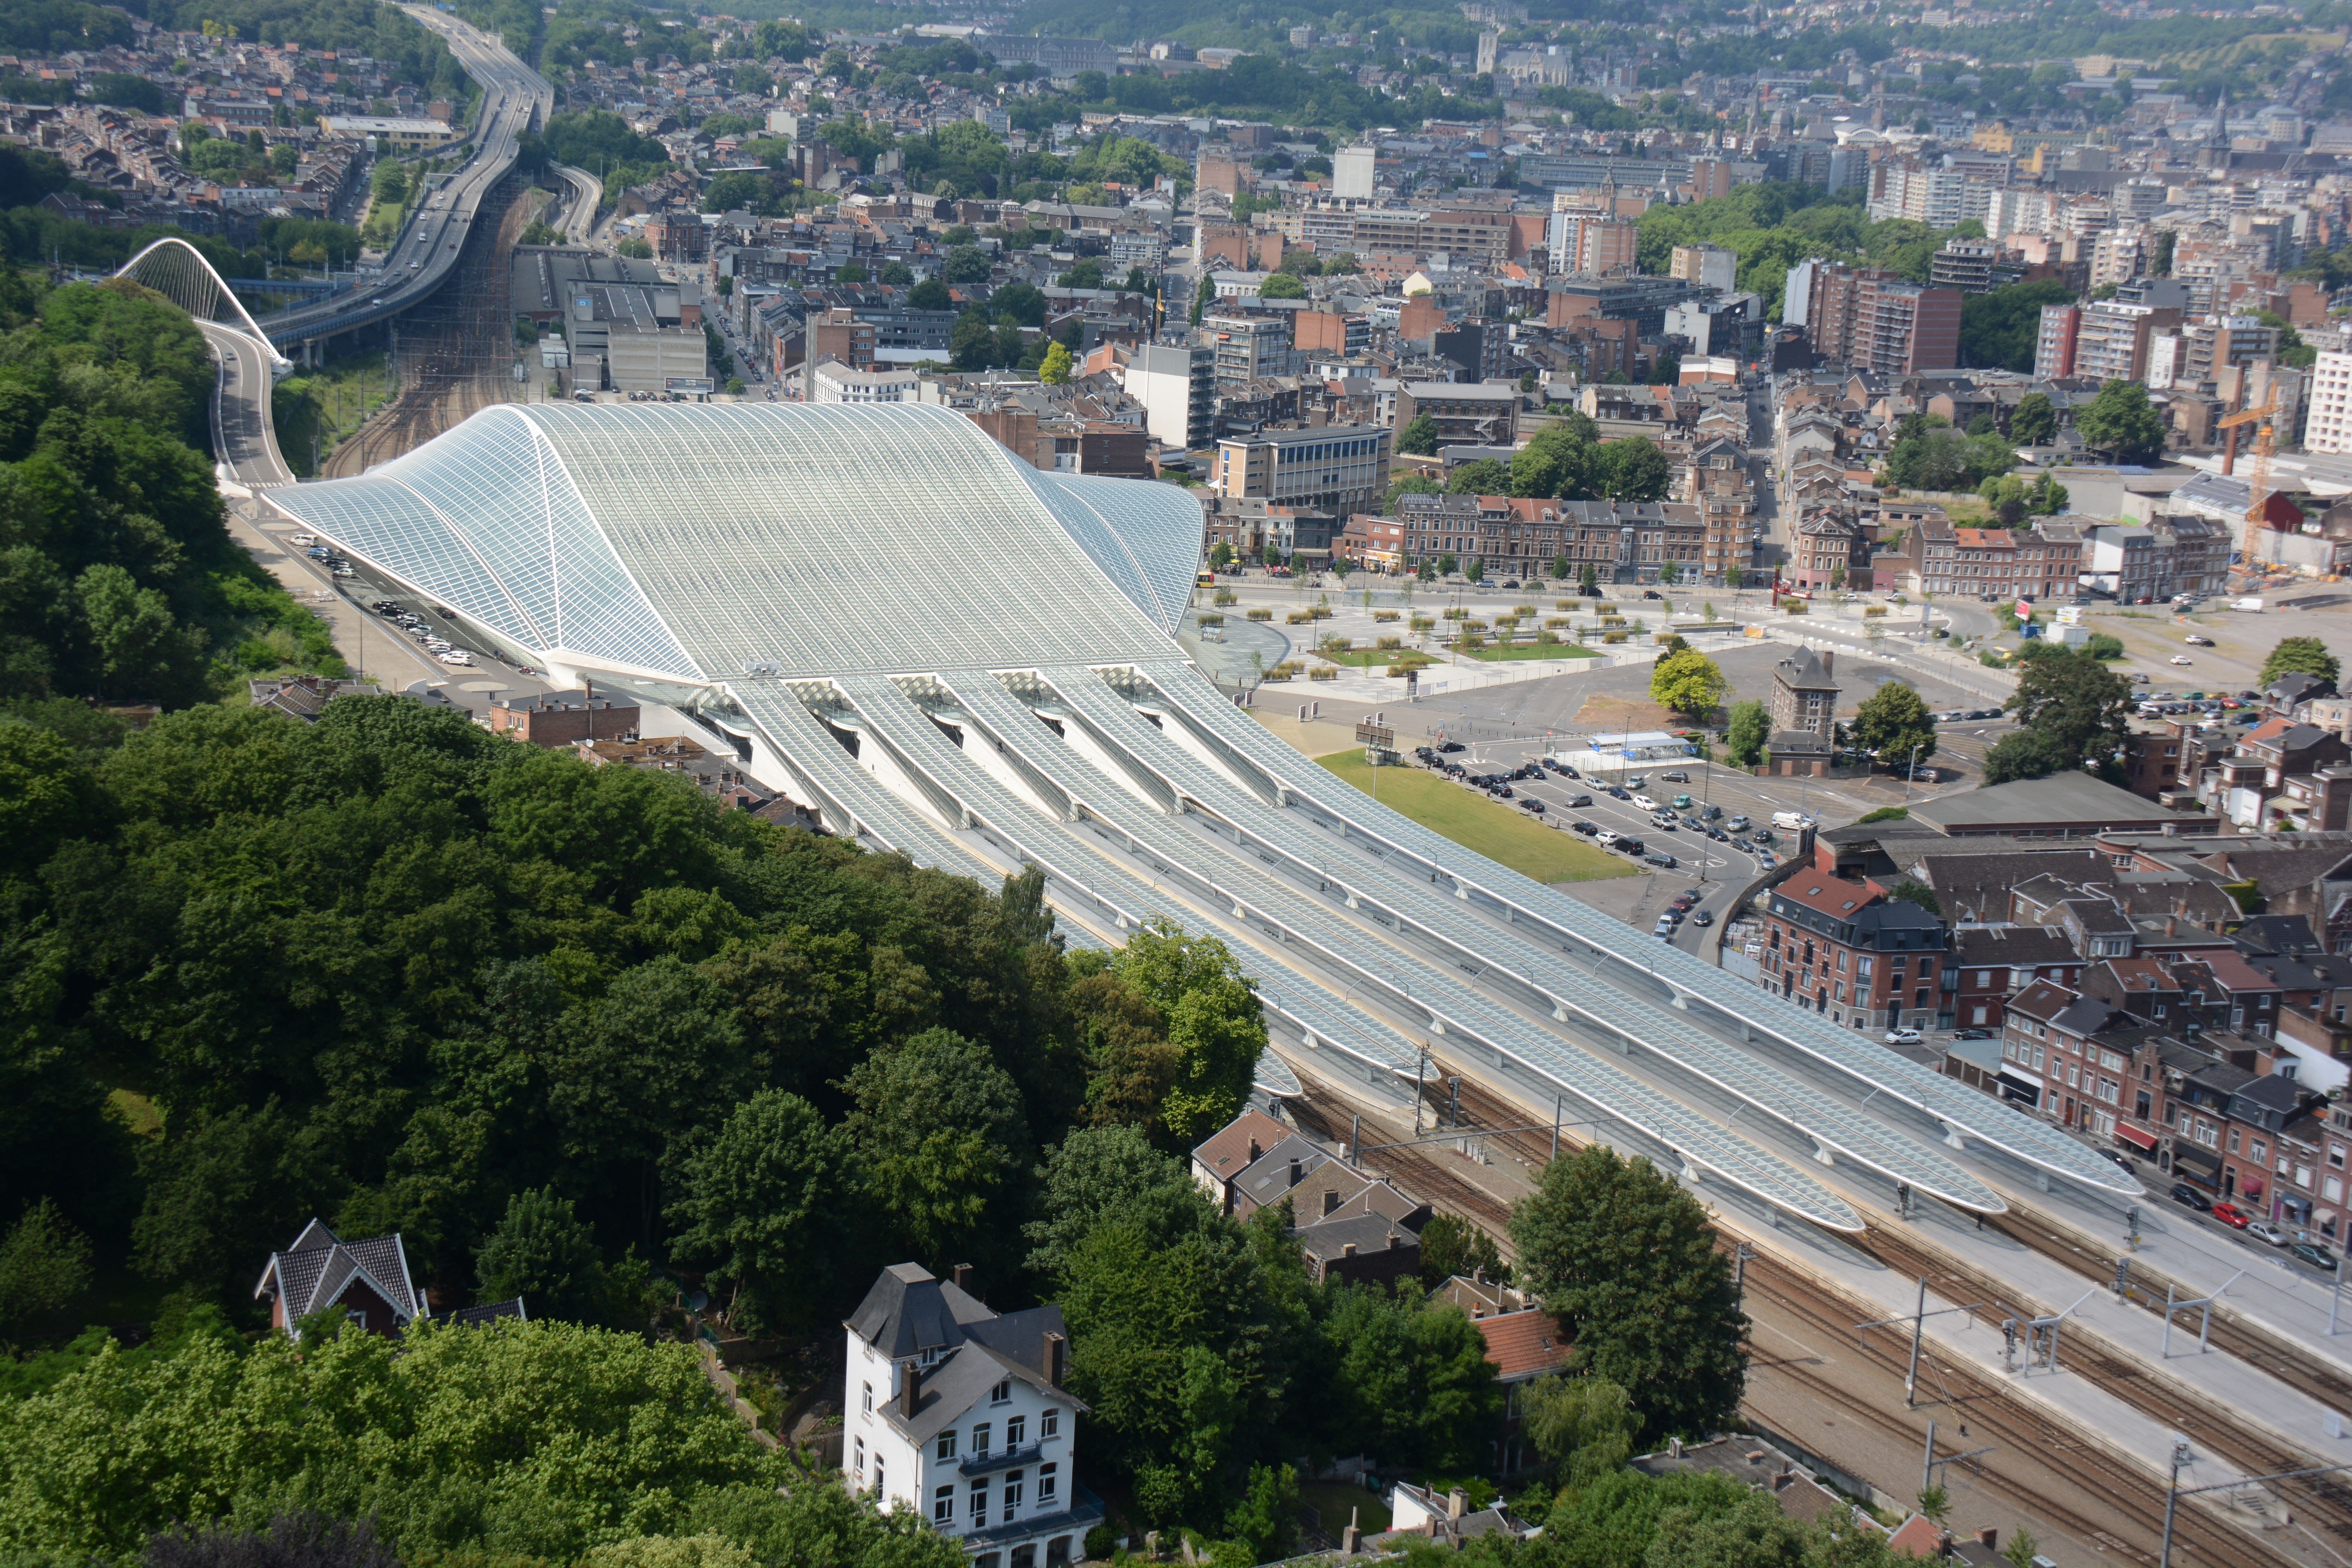
landscape, structure, street, house, view, highway, city, summer, station, landmark, stadium, belgium, cork, arena, amphitheatre, calatrava, bird's eye view, aerial photography, panoramic views, residential area, sport venue